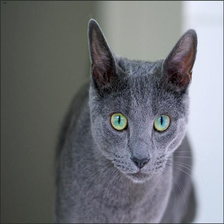
Species: cat
Breed: Russian Blue